Newark (UK Parliament constituency)

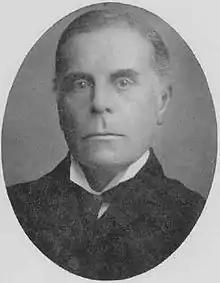
Stanger

Another General Election was required to take place before the end of 1915. The political parties had been making preparations for an election to take place and by July 1914, the following candidates had been selected;